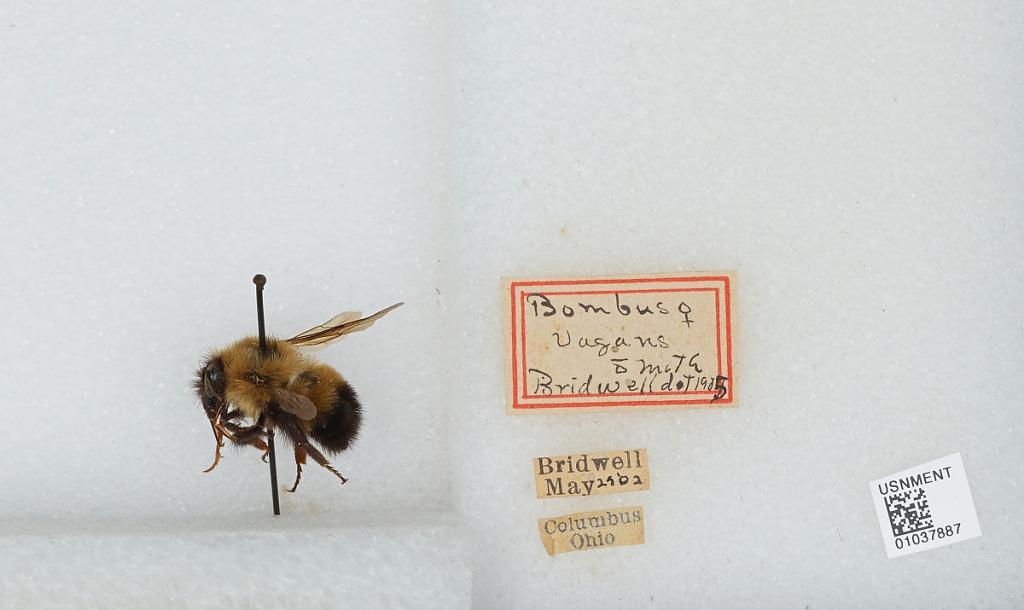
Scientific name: Bombus (Pyrobombus) vagans vagans Smith
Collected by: Bridwell
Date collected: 1902-5-29
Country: United States
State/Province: Ohio
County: Franklin
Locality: Columbus
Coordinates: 39.98, -82.98
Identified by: Bridwell